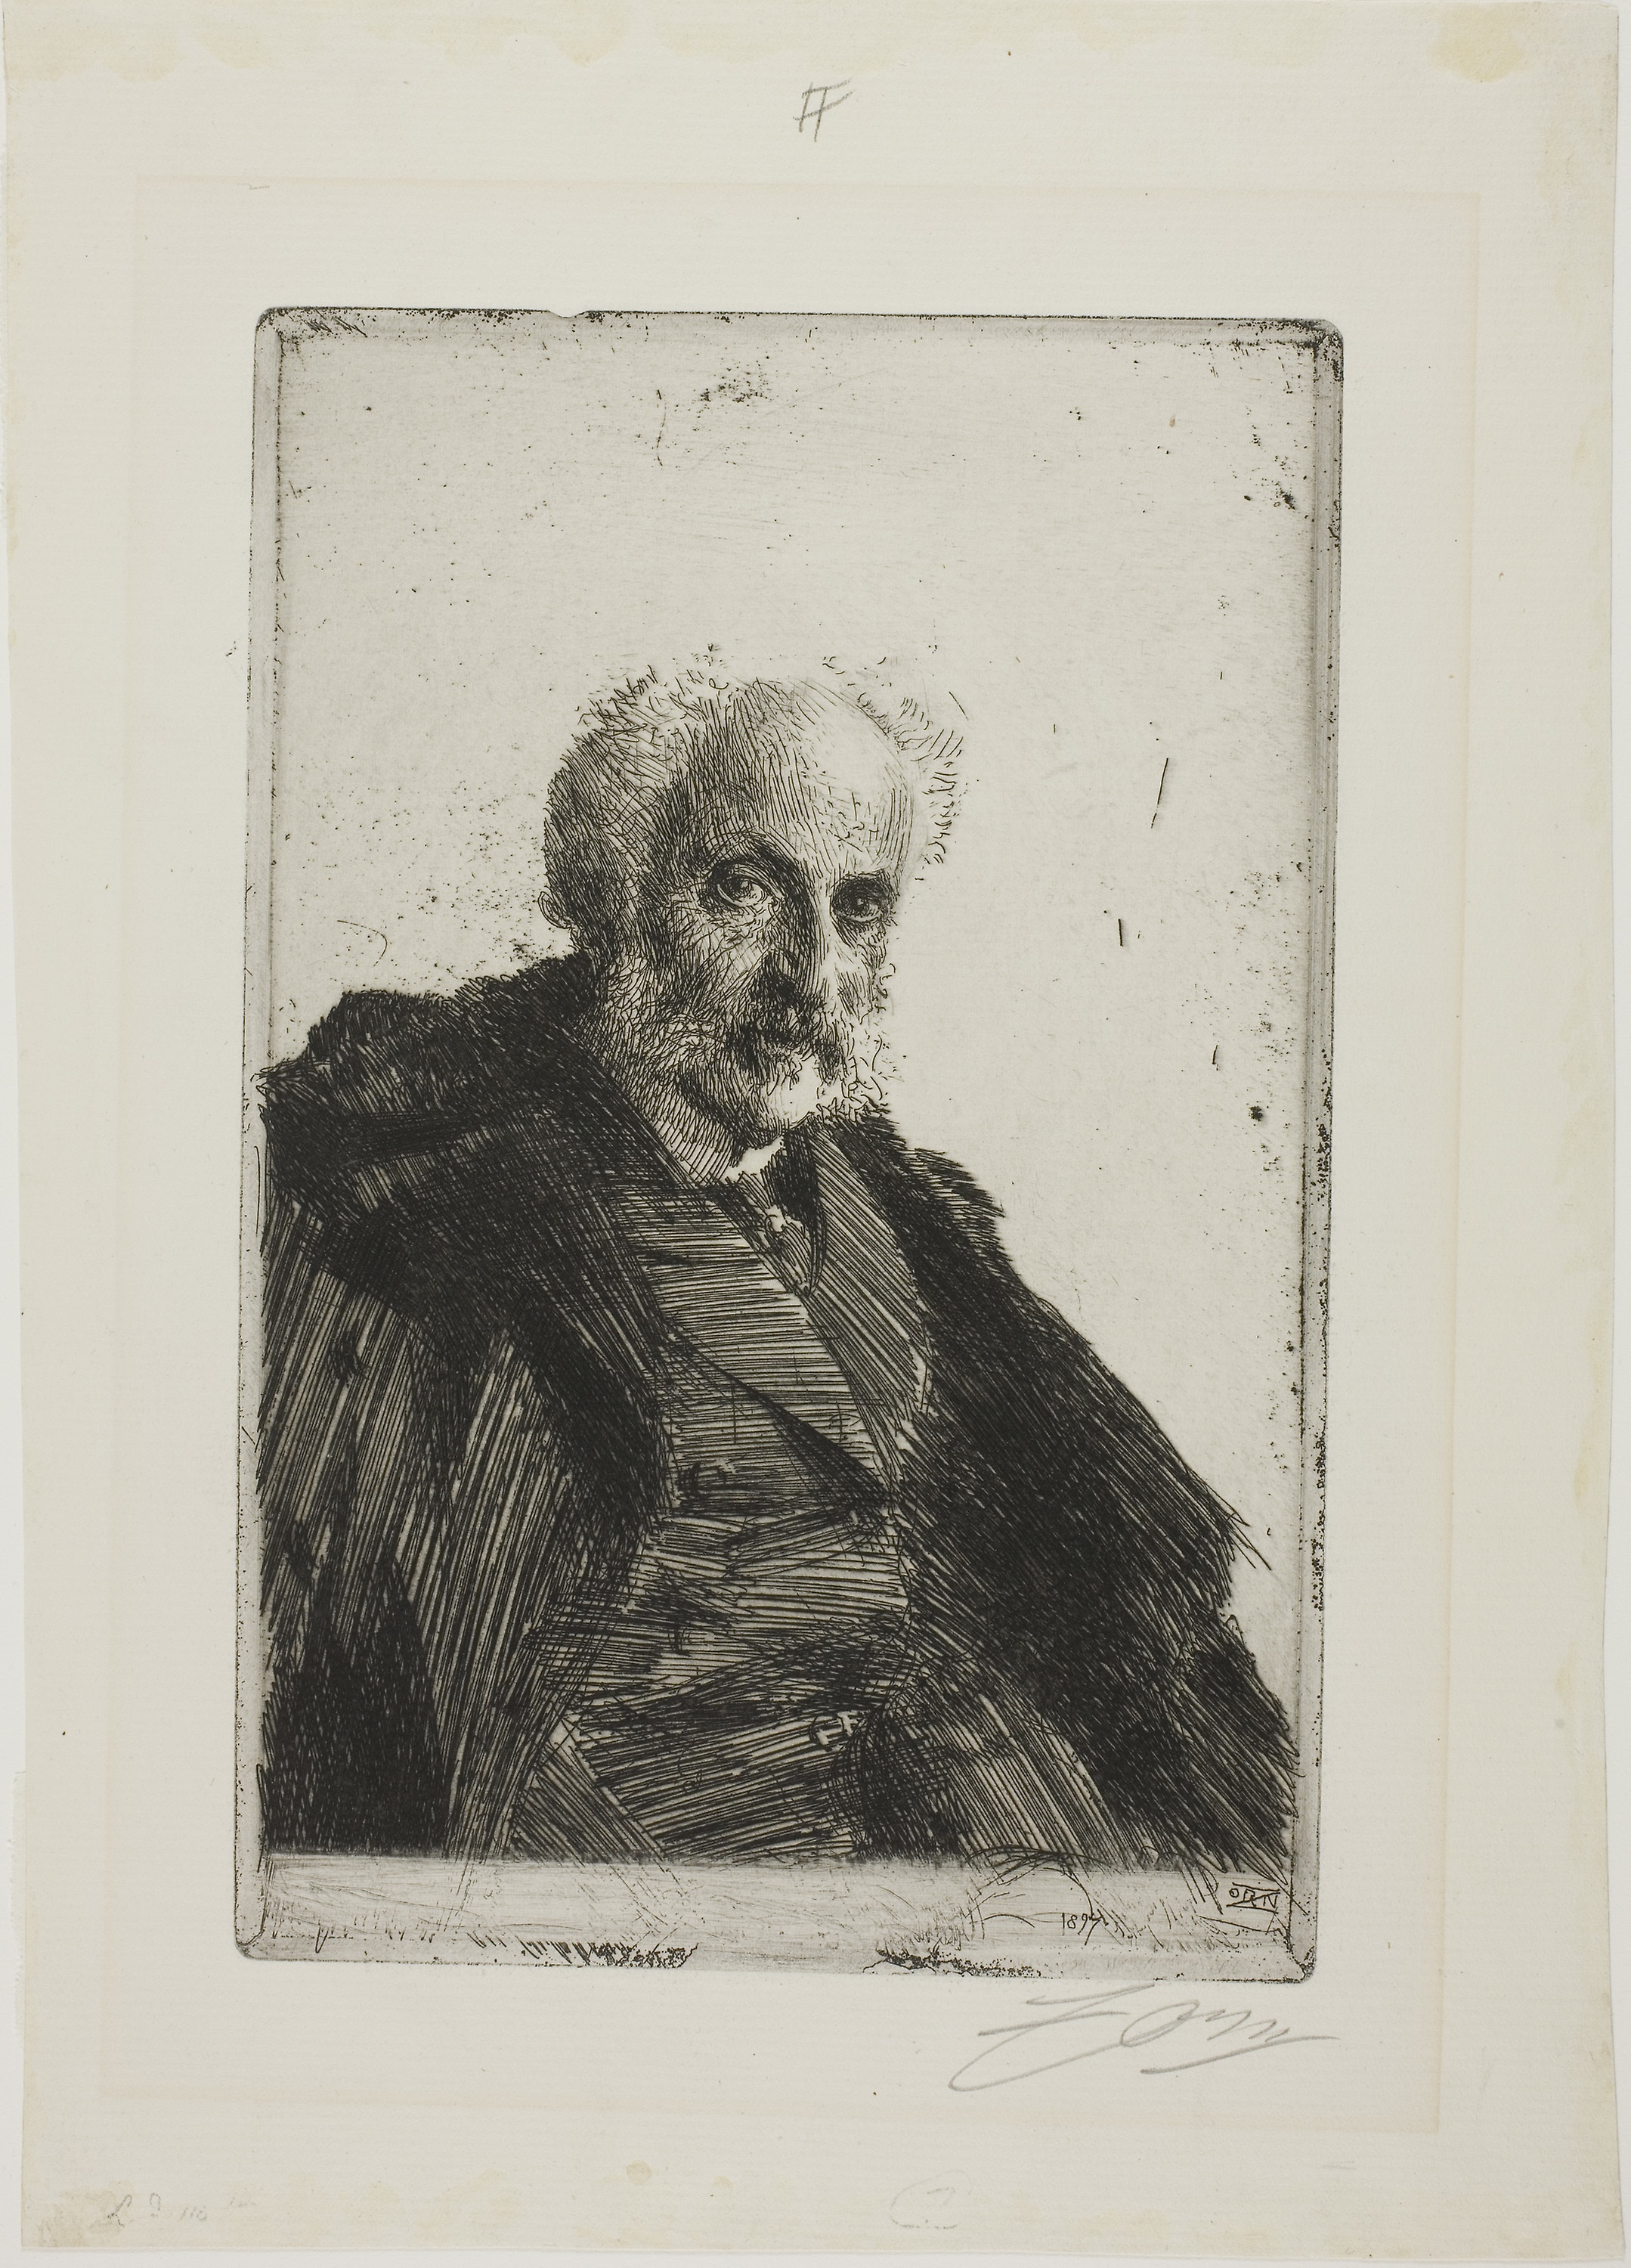
art, portrait, self portrait, picture frame, modern art, visual arts, painting, human behavior, artwork, drawing, history, illustration